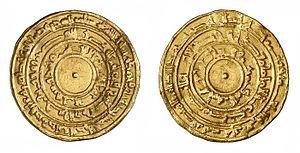
Le dinar est le nom de la monnaie de plusieurs pays.